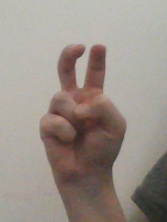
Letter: toot